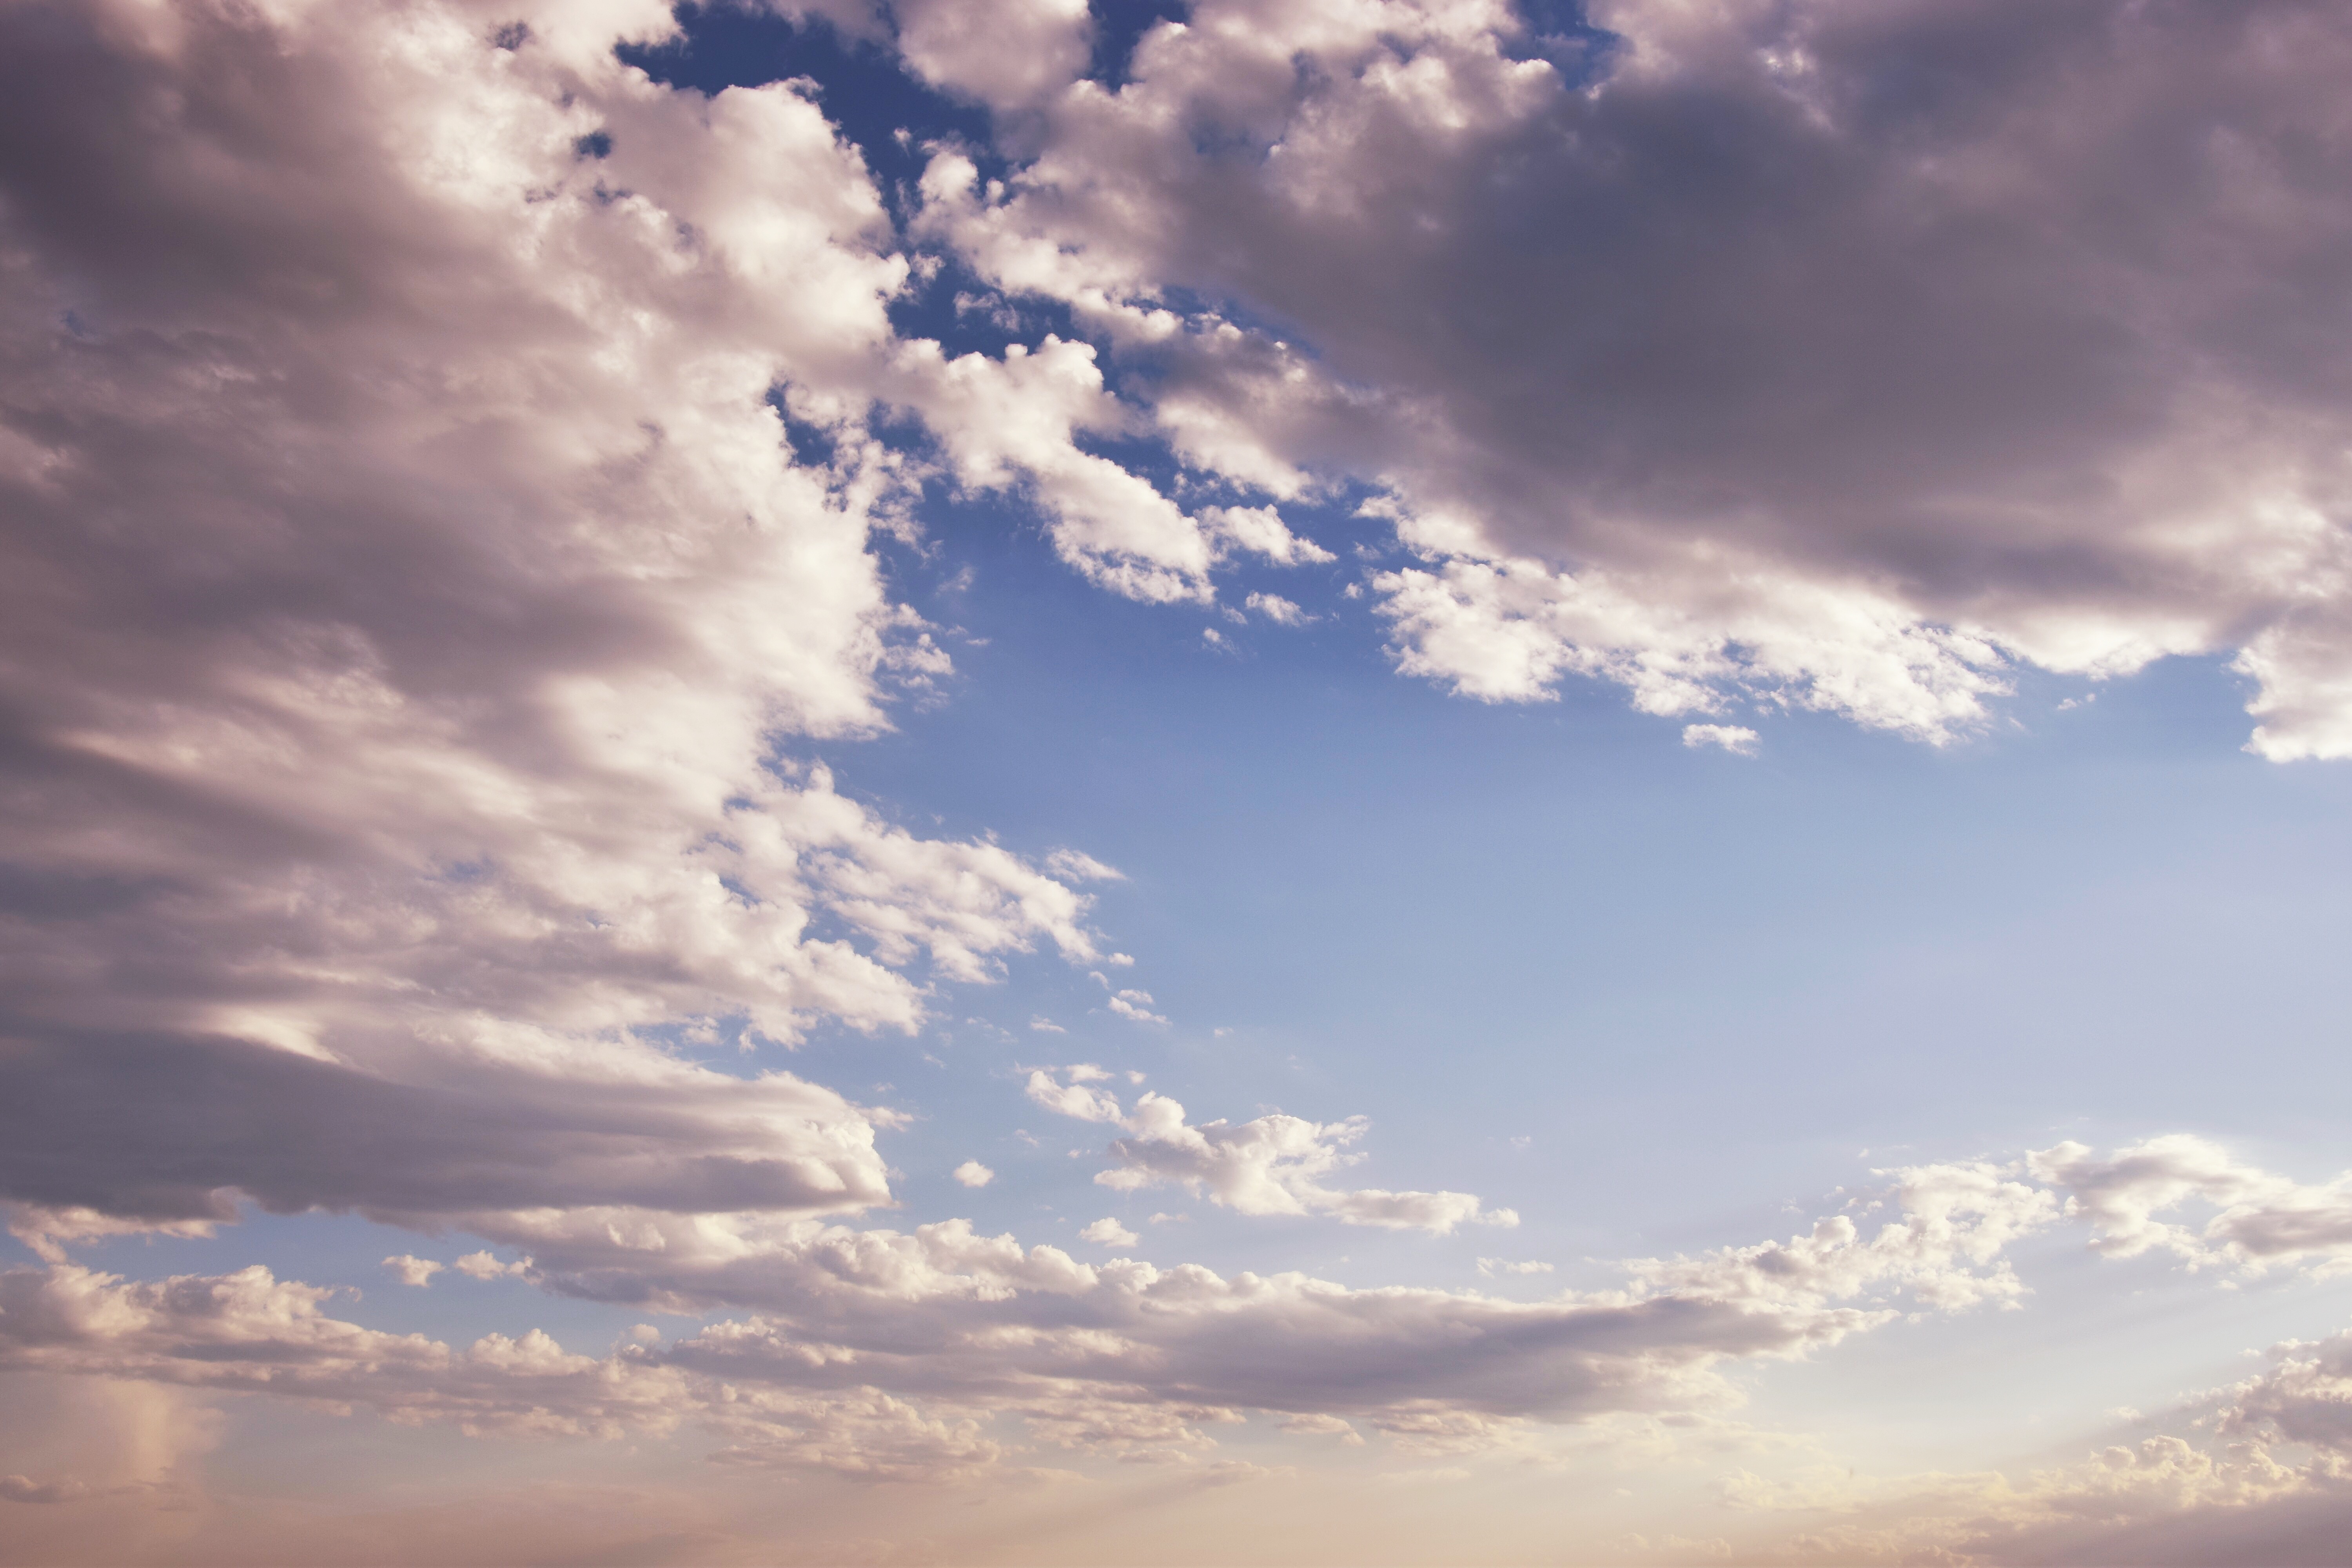
horizon, cloud, sky, sunrise, sunset, sunlight, morning, dawn, atmosphere, dusk, daytime, evening, cumulus, afterglow, meteorological phenomenon, atmosphere of earth, red sky at morning